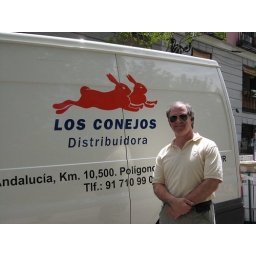
Hank, standing in front of a &amp;quot;Los Conejos&amp;quot; (The Rabbits) delivery van in Madrid.